Germany–Turkey relations

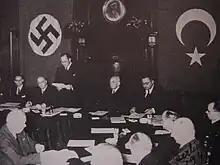
German–Turkish Treaty of Friendship and Non-Aggression

During World War II, Turkey maintained diplomatic relations with Germany until August 1944. The German–Turkish Treaty of Friendship was signed on 18 June 1941. In October 1941, the "Clodius Agreement" (named after the German negotiator, Dr. Carl August Clodius) was achieved, whereby Turkey would export up to 45,000 tons of chromite ore to Germany in 1941–1942, and 90,000 tons of the mineral in each of 1943 and 1944, contingent on Germany's supplies of military equipment to Turkey. The Germans provided as many as 117 railway locomotives and 1,250 freight rail cars to transport the ore. In an attempt to prevent the supply of this strategic mineral to Germany, the United States and the United Kingdom went on a spree of what was termed "preclusive buying", buying out Turkish chromite even if they did not need so much of it. As a part of the "package deal”, the Anglo-Americans bought Turkish dried fruit and tobacco as well.